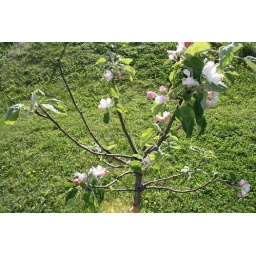
Young apple tree in bloom